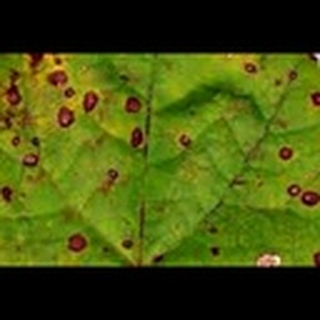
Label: cotton_target_spot